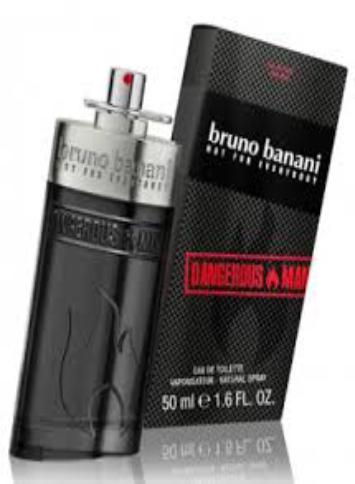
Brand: Bruno Banani
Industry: Necessities